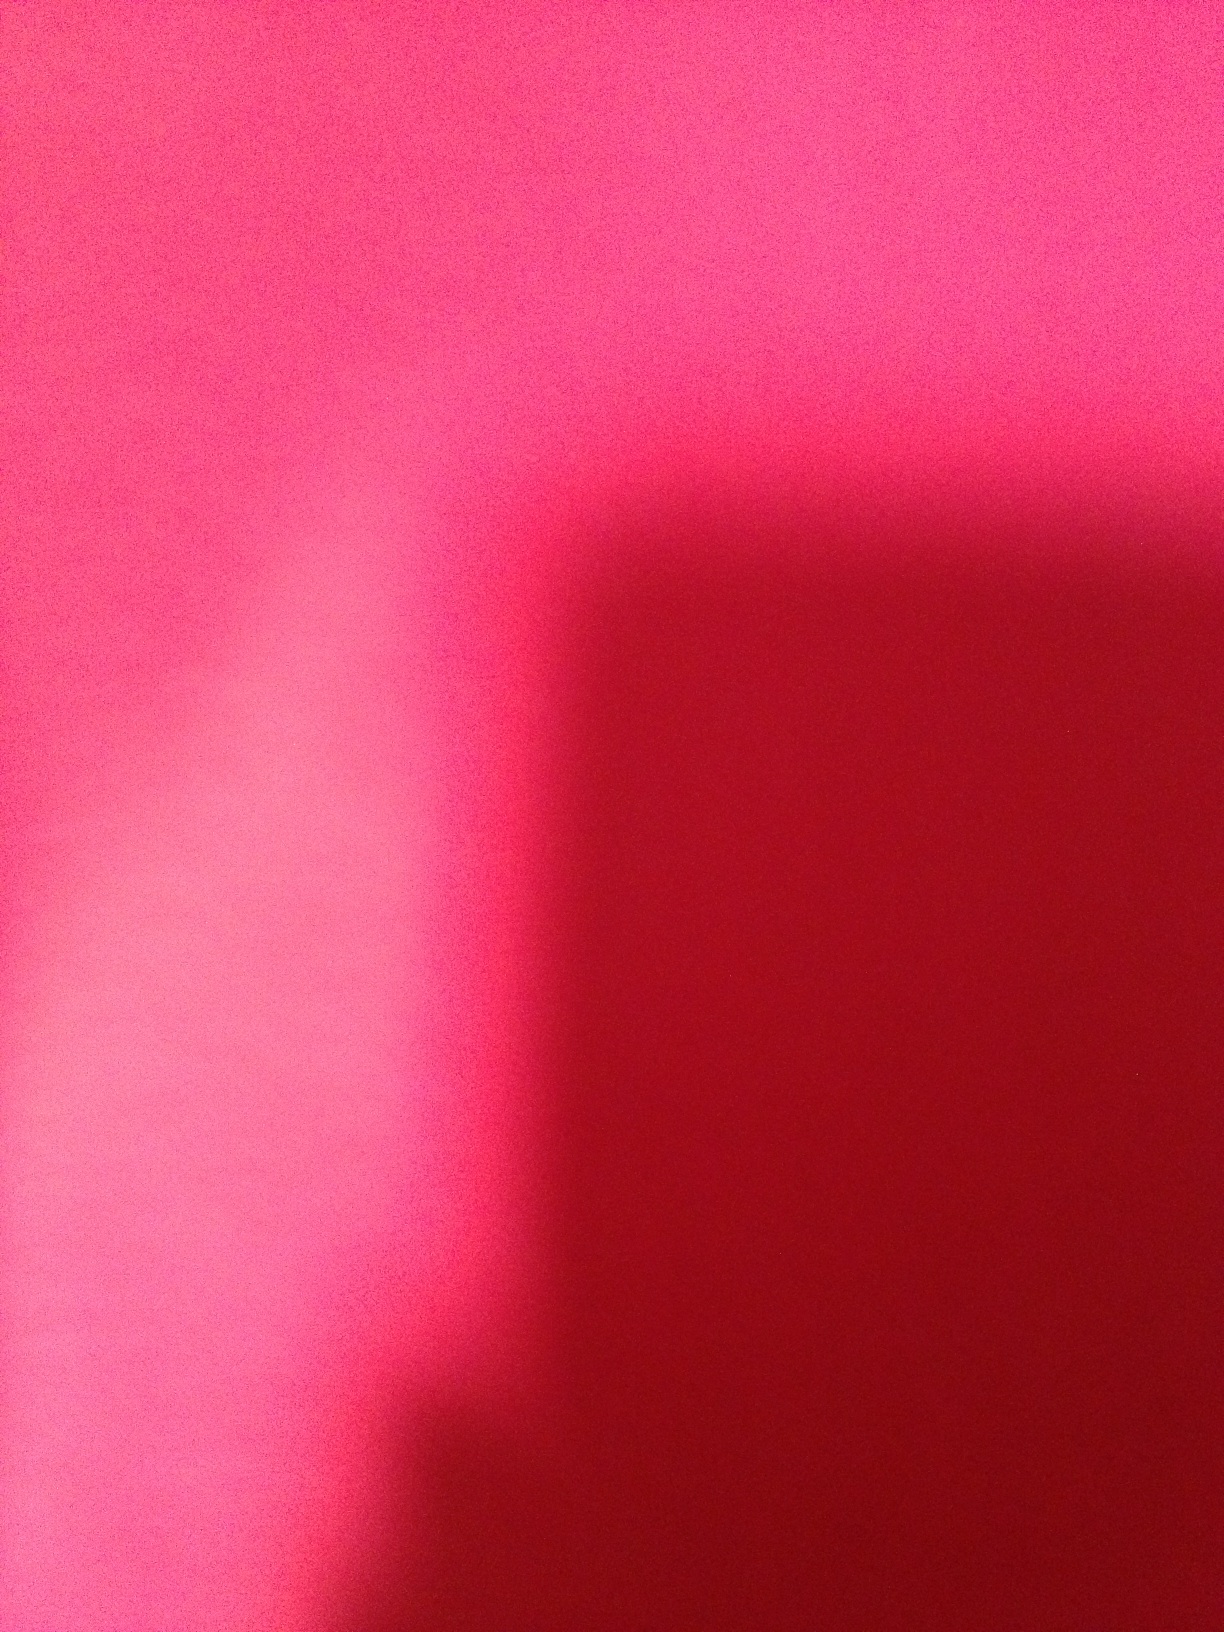Question: What color is this?
Answer: pink